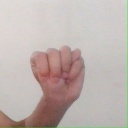
अक्षर: म